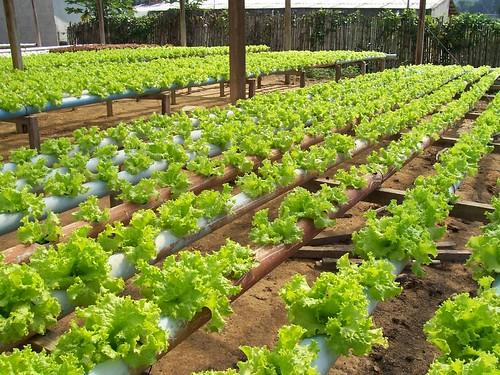
Miche mingi ikiwa imepandwa katika sehemu ambayo, imetengenezwa maalumu kwa ajili ya kilimo ambacho, kinatumia maji yenye mchanganyiko wa virutubisho vingi, katika kukuza mazao, badala ya udongo. Ikiwa na lengo la kuongeza kiwango cha uzalishaji nakutumia kiasi  kidogo cha maji.